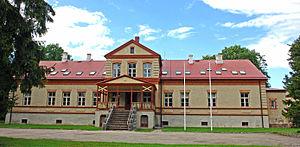
Voici une liste de manoirs en Estonie.